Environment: real
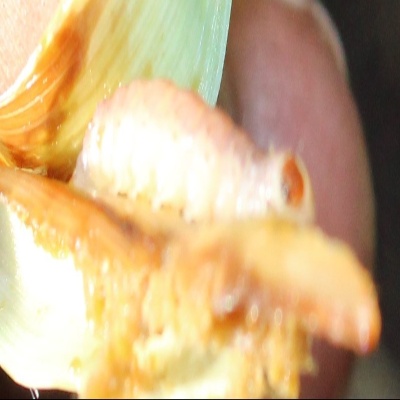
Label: fall_armyworm